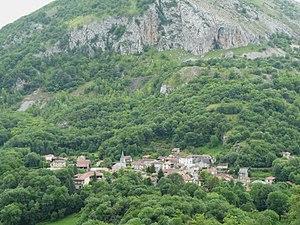
Le village deTroubat vu depuis le château des Comtes de Comminges à Bramevaque, Hautes-Pyrénées, France.
Troubat est une commune française située dans le département des Hautes-Pyrénées, en région Occitanie, connue pour son site d'escalade.